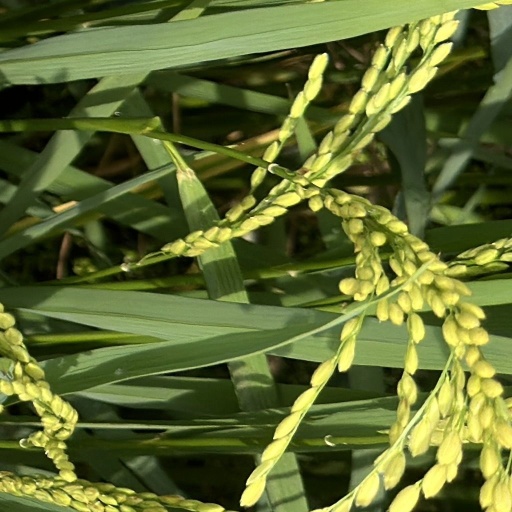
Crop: rice